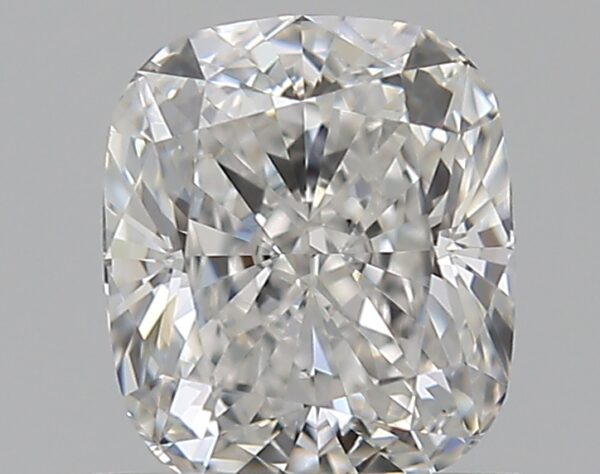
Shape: cushion
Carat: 0.73
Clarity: VS2
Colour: F
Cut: EX
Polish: EX
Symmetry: VG
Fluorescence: M
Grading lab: GIA
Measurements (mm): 5.56 x 4.81 x 3.2